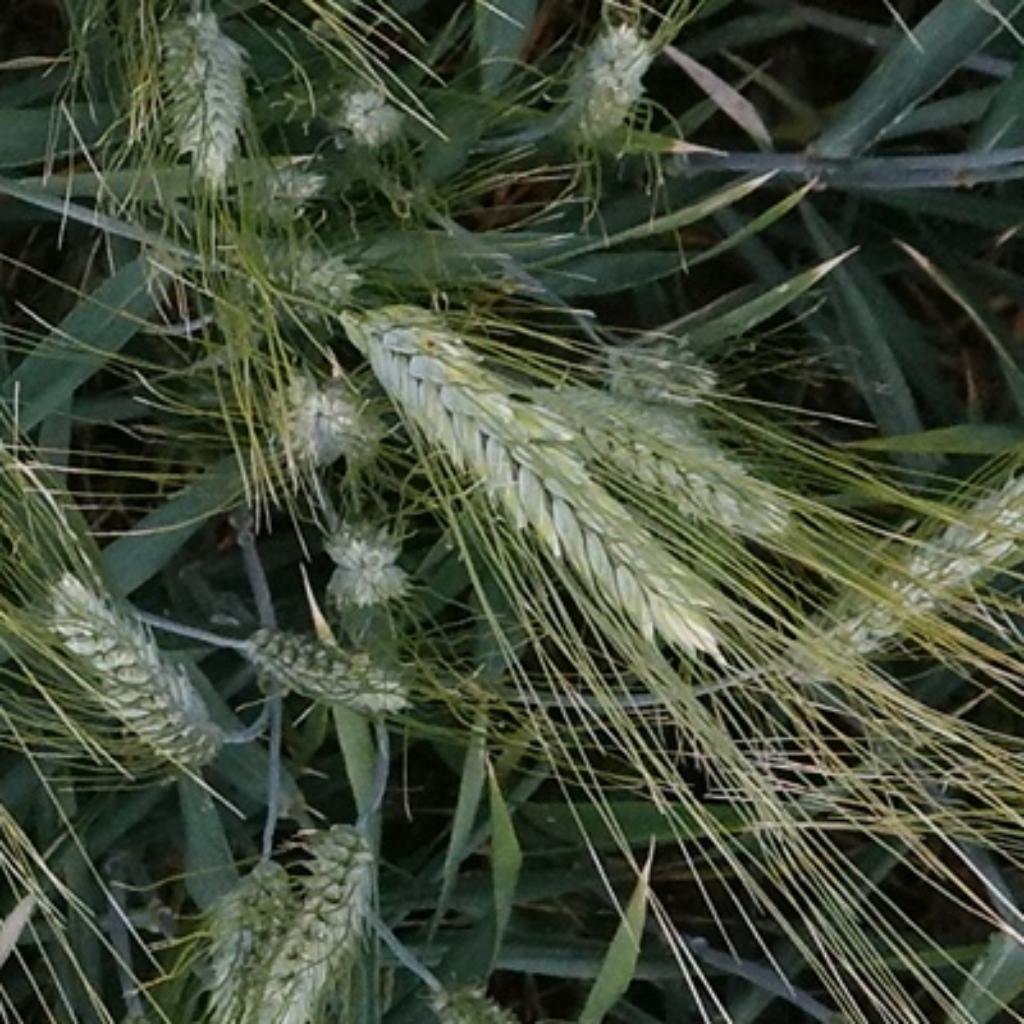
Country: France
Location: Toulouse
Wheat development stage: Filling - Ripening